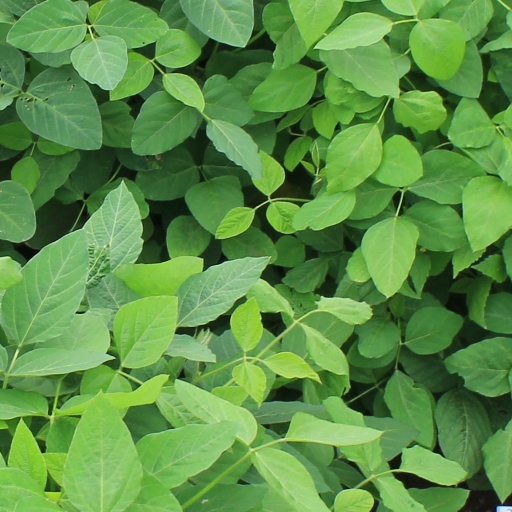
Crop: soybean